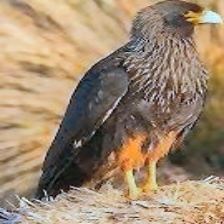
Species: STRIATED CARACARA
Scientific name: PHALCOBOENUS AUSTRALIS